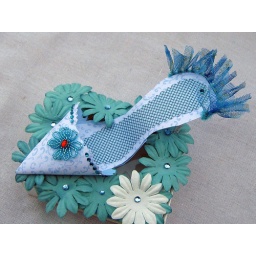
MA shoe in blue